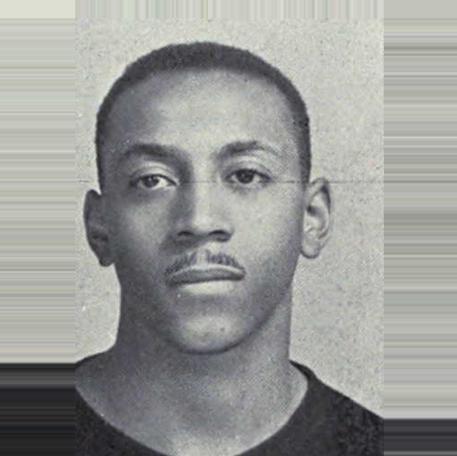
Age: 19